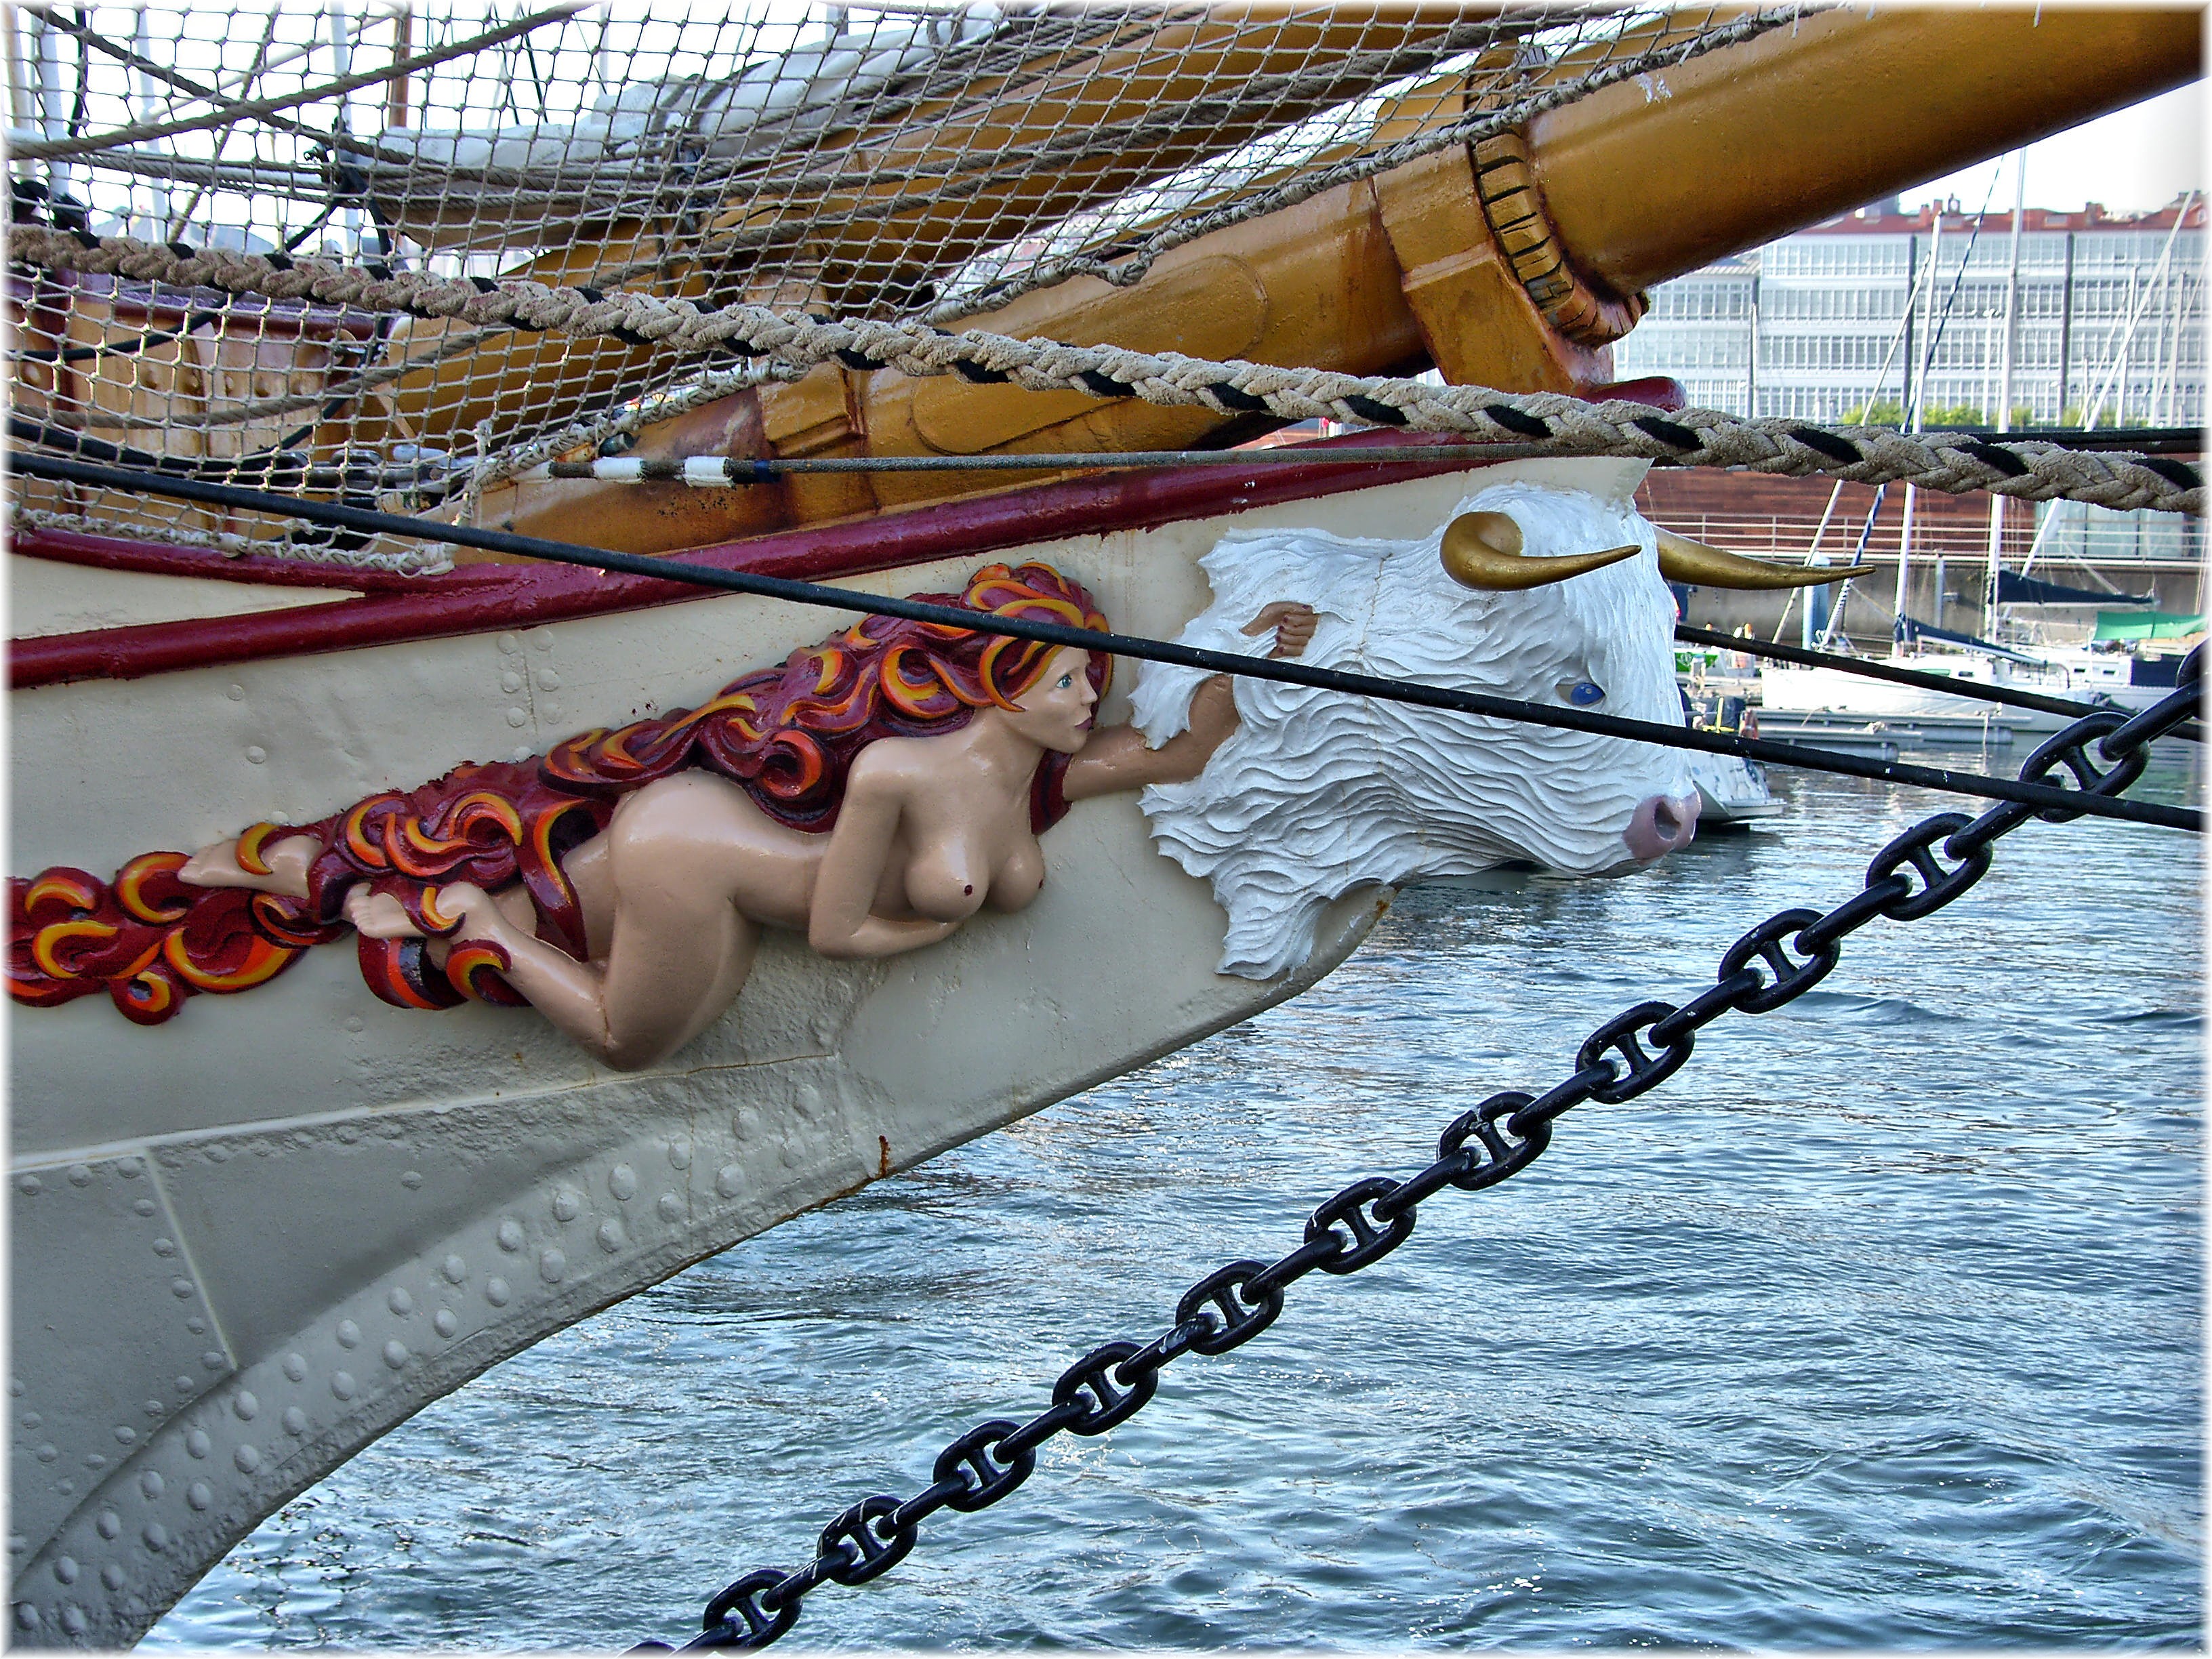
boat, vehicle, amusement park, mast, boating, mygearandme, rowing, thegalaxy